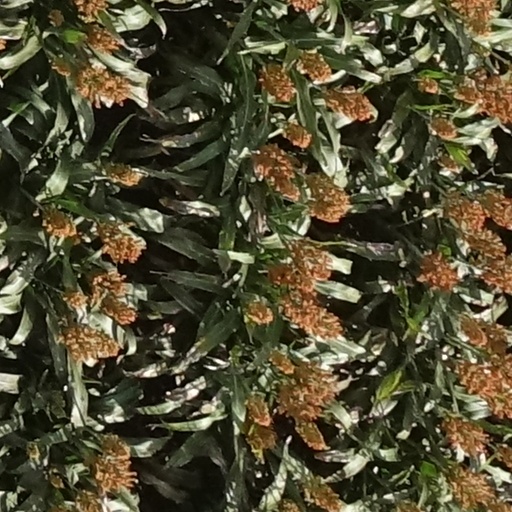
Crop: sorghum